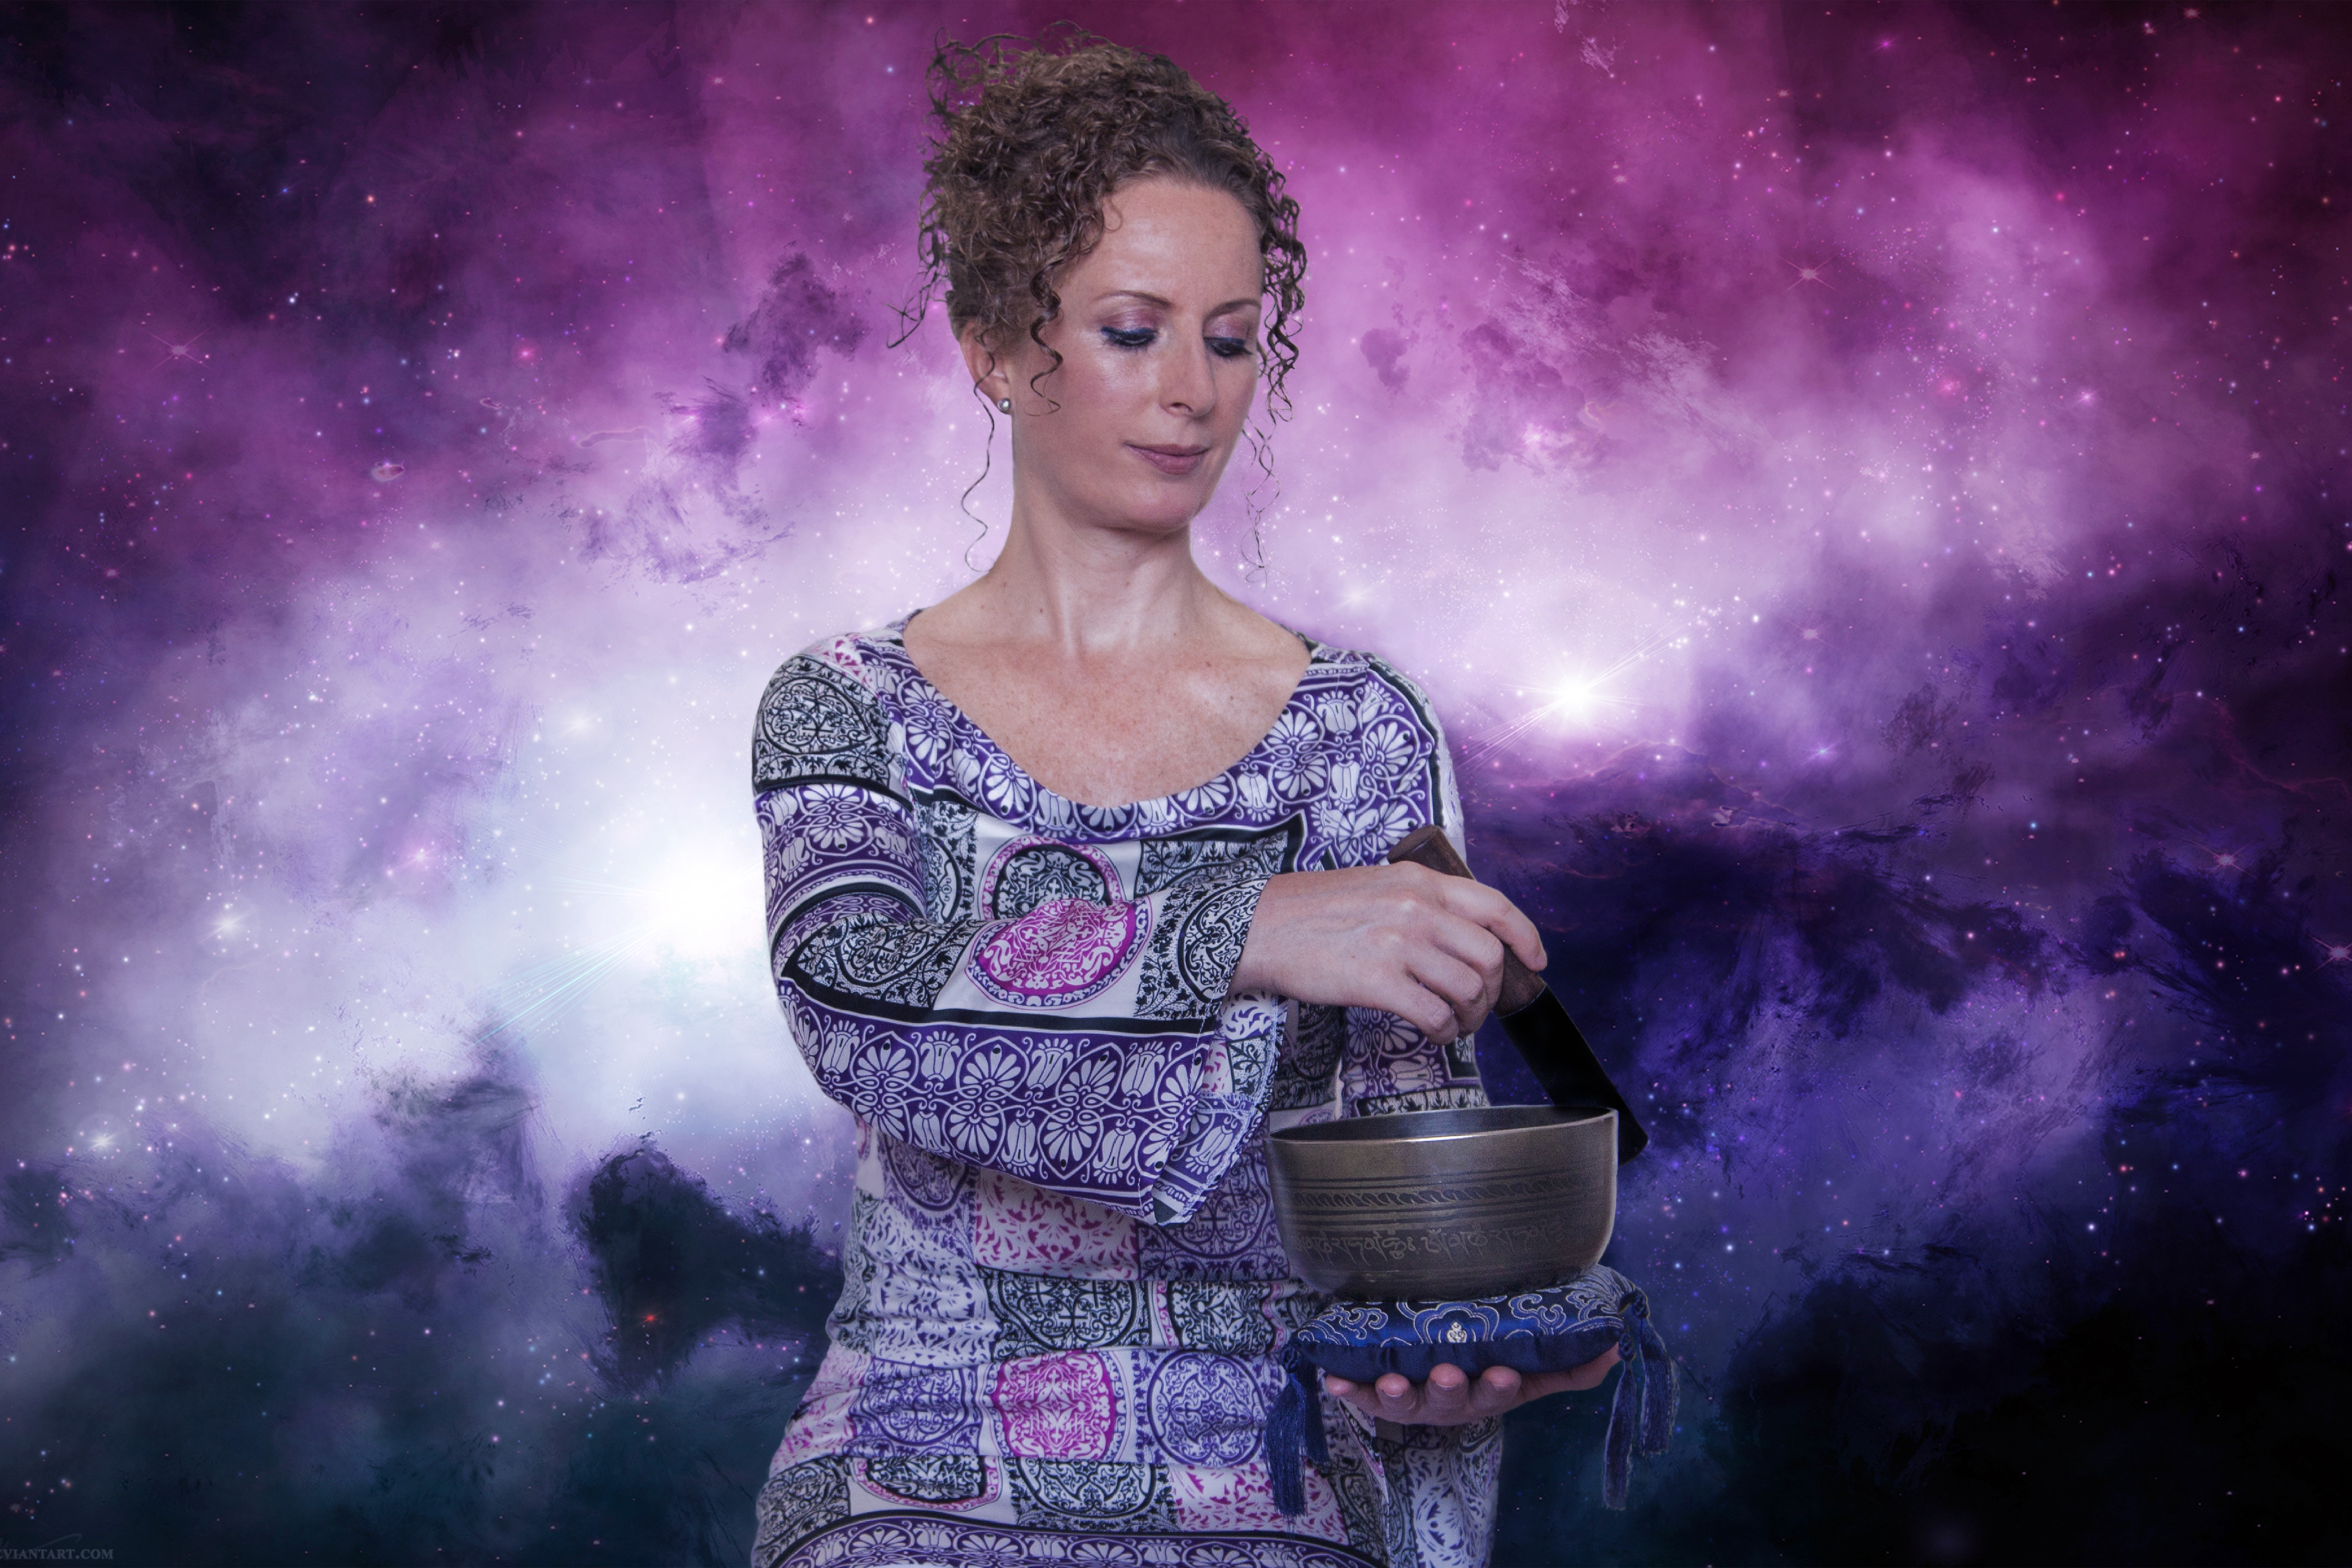
reiki, emotional intelligence, overcoming, personal growth, sunset, nature, spiritual, coach, women, growth, purposes, positive energy